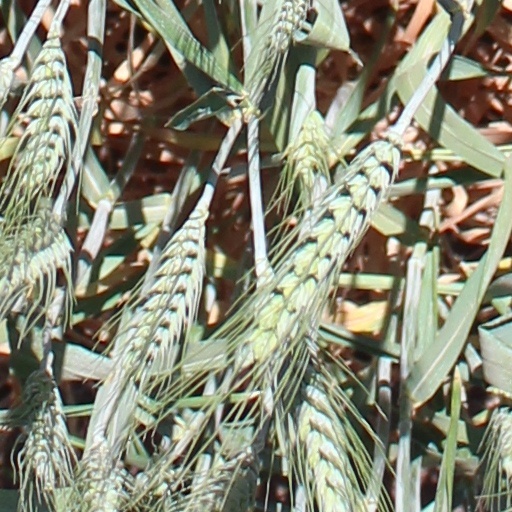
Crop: wheat